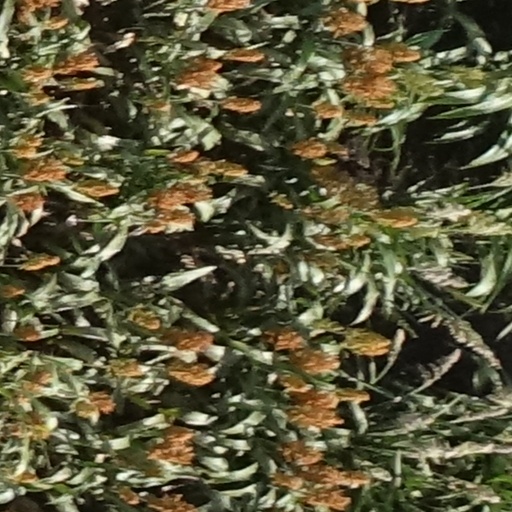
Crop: sorghum